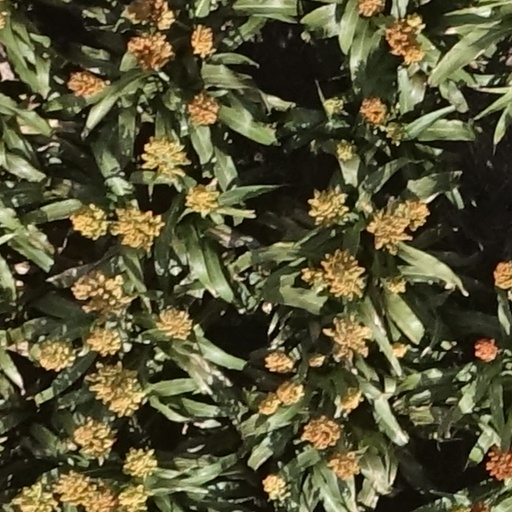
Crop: sorghum